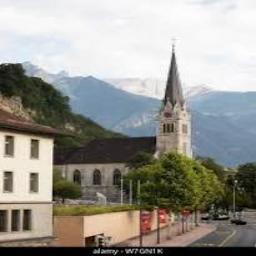
Kathedrale St. Florin